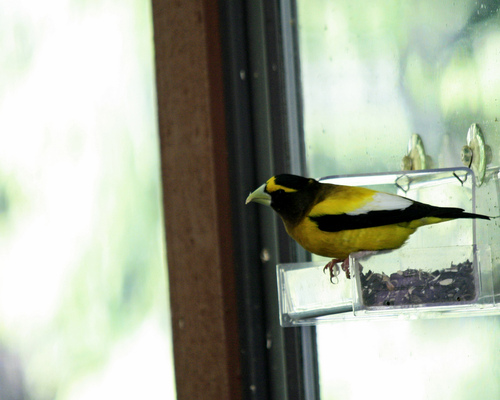
a yellow, black and white bird with a small curved beak.
this colorful bird is black, yellow and white with a solid black head with yellow eyebrows.
this bird has a thick downward pointing yellow beak, along with a yellow face, black neck, yellow back, breast, belly, and vent, with white and black wings.
this colorful bird is yellow with black and white wings, a black head with a yellow cheek patch, and a short curved beak.
this bird is white yellow, and black in color with a tan beak, and black eye rings.
this particular bird has a yellow belly and breast with black sides
this bird has a black head with yellow supercillary, yellow breast, belly and abdomen, and black and white wings.
this bird is yellow with black and has a long, pointy beak.
this bird has a yellow belly and a brown head with a yellow stripe.
this small bird has a yellow belly, black head, and a white bill pointed downwards.
Species: Evening Grosbeak